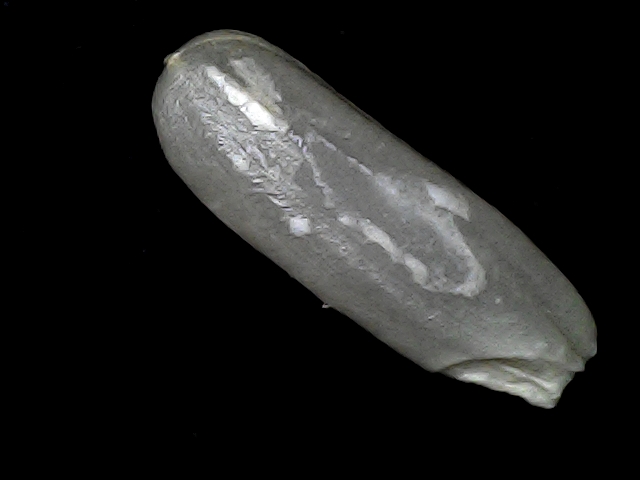
Rice variety: BD75